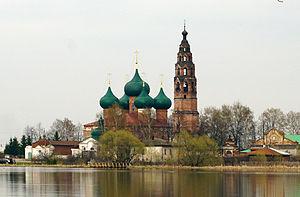
La cathédrale de la Dormition est une cathédrale orthodoxe située à Iaroslavl, ville de l'Anneau d'or de Russie et dont le centre historique est classé patrimoine mondial par l'Unesco depuis 2005. Elle fut édifiée au confluent de deux cours d'eau : la Volga et le Kotorosl. Entre la première construction en 1215 et sa destruction totale en 1937, elle fut restaurée et même reconstruite plusieurs fois : la première au début du XVIᵉ siècle, et plus tard encore, au milieu du XVIIᵉ siècle. Depuis 2004, à l'emplacement de l'édifice primitif, s'élève une église nouvelle, reconstruite avec des proportions plus grandes que la précédente.